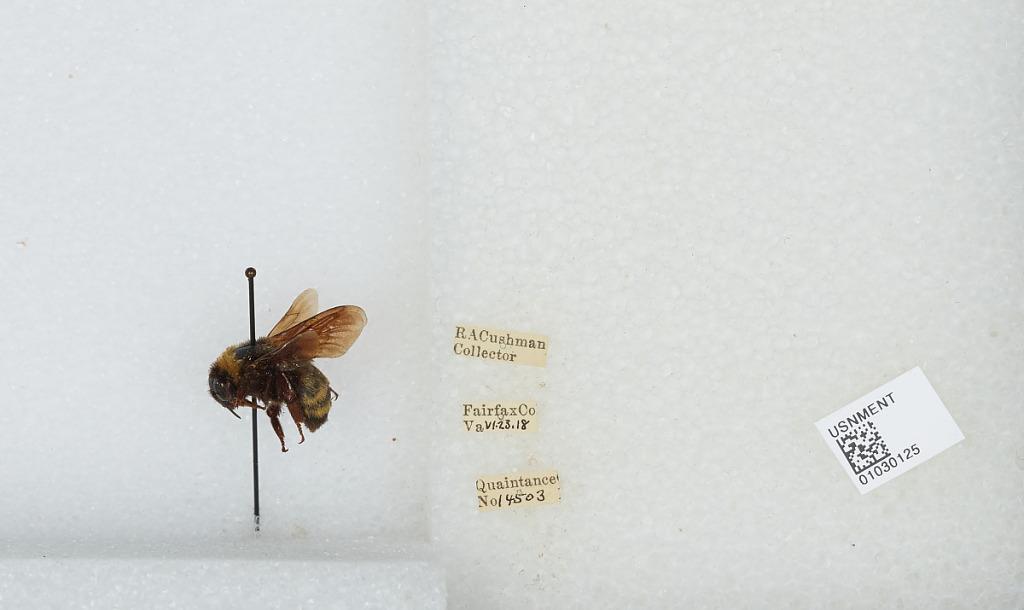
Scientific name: Bombus (Bombus) nevadensis Cresson
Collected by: R. Cushman
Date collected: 1918-6-23
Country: United States
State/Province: Virginia
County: Fairfax
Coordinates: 38.83, -77.28